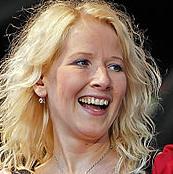
Age: 32